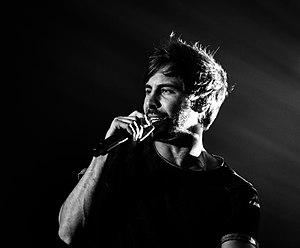
Max Giesinger est un chanteur allemand.